1991 Champion Spark Plug 400

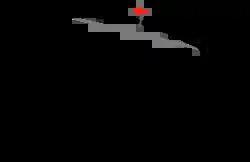
The layout of Michigan International Speedway, the venue where the race was held.

The race was held at Michigan International Speedway, a two-mile (3.2 km) moderate-banked D-shaped speedway located in Brooklyn, Michigan. The track is used primarily for NASCAR events. It is known as a "sister track" to Texas World Speedway as MIS's oval design was a direct basis of TWS, with moderate modifications to the banking in the corners, and was used as the basis of Auto Club Speedway. The track is owned by International Speedway Corporation. Michigan International Speedway is recognized as one of motorsports' premier facilities because of its wide racing surface and high banking (by open-wheel standards; the 18-degree banking is modest by stock car standards).